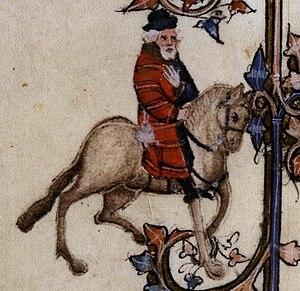
Le Conte du Franklin est l'un des Contes de Canterbury de Geoffrey Chaucer. Il figure à la fin du Fragment V, après le Conte de l'écuyer, et pourrait précéder le Conte du médecin.